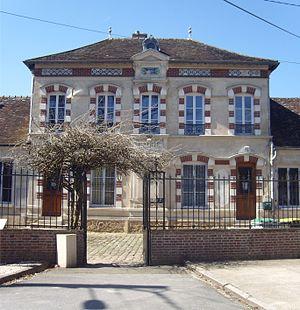
Mairie de Crèvecœur-en-Brie
Crèvecœur-en-Brie est une commune française située dans le département de Seine-et-Marne en région Île-de-France.